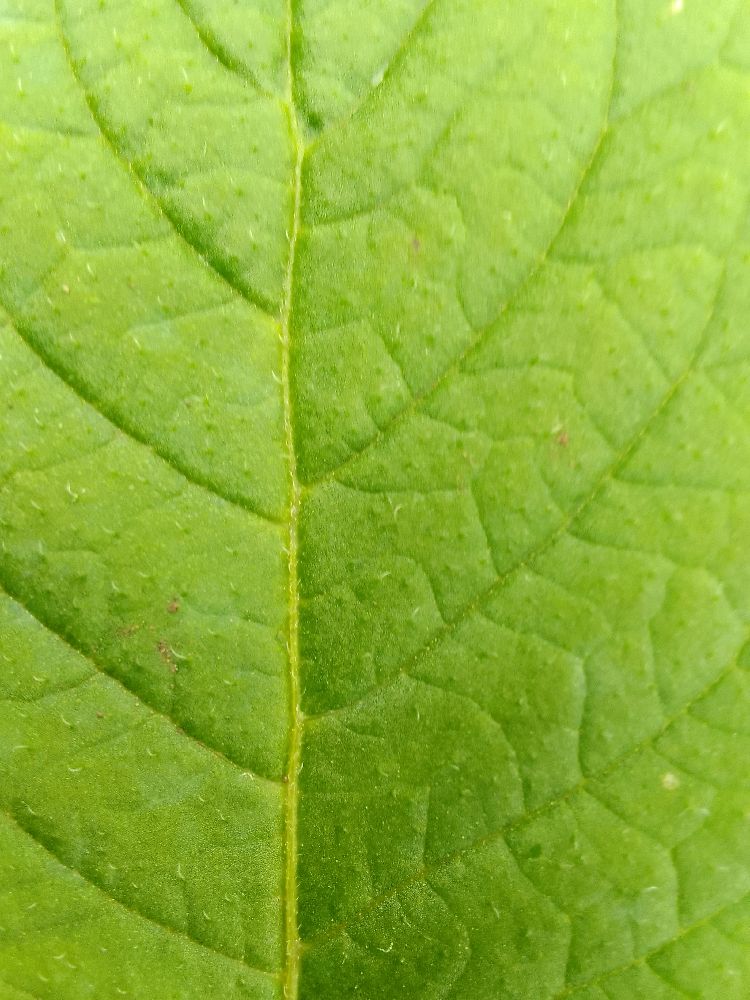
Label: Healthy